Cassini–Huygens

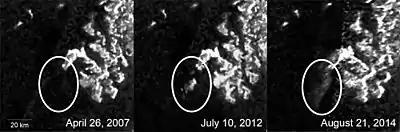
Titan: evolving feature in Ligeia Mare (August 21, 2014)

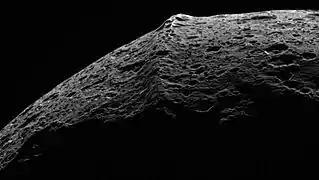
Taken on September 10, 2007, at a distance of Iapetus's equatorial ridge and surface are revealed. (CL1 and CL2 filters)

Radar images obtained on July 21, 2006, appear to show lakes of liquid hydrocarbon (such as methane and ethane) in Titan's northern latitudes. This is the first discovery of currently existing lakes anywhere besides on Earth. The lakes range in size from one to one-hundred kilometers across.